Treehouse (film)

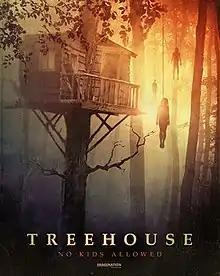
Official release poster

Treehouse is a 2014 American horror film directed by Michael Bartlett, written by Alex Child and Miles Harrington, and starring J. Michael Trautmann, Dana Melanie, Daniel Fredrick, and Clint James. Teens attempt to escape a treehouse back to the safety of their town after going out after a curfew.